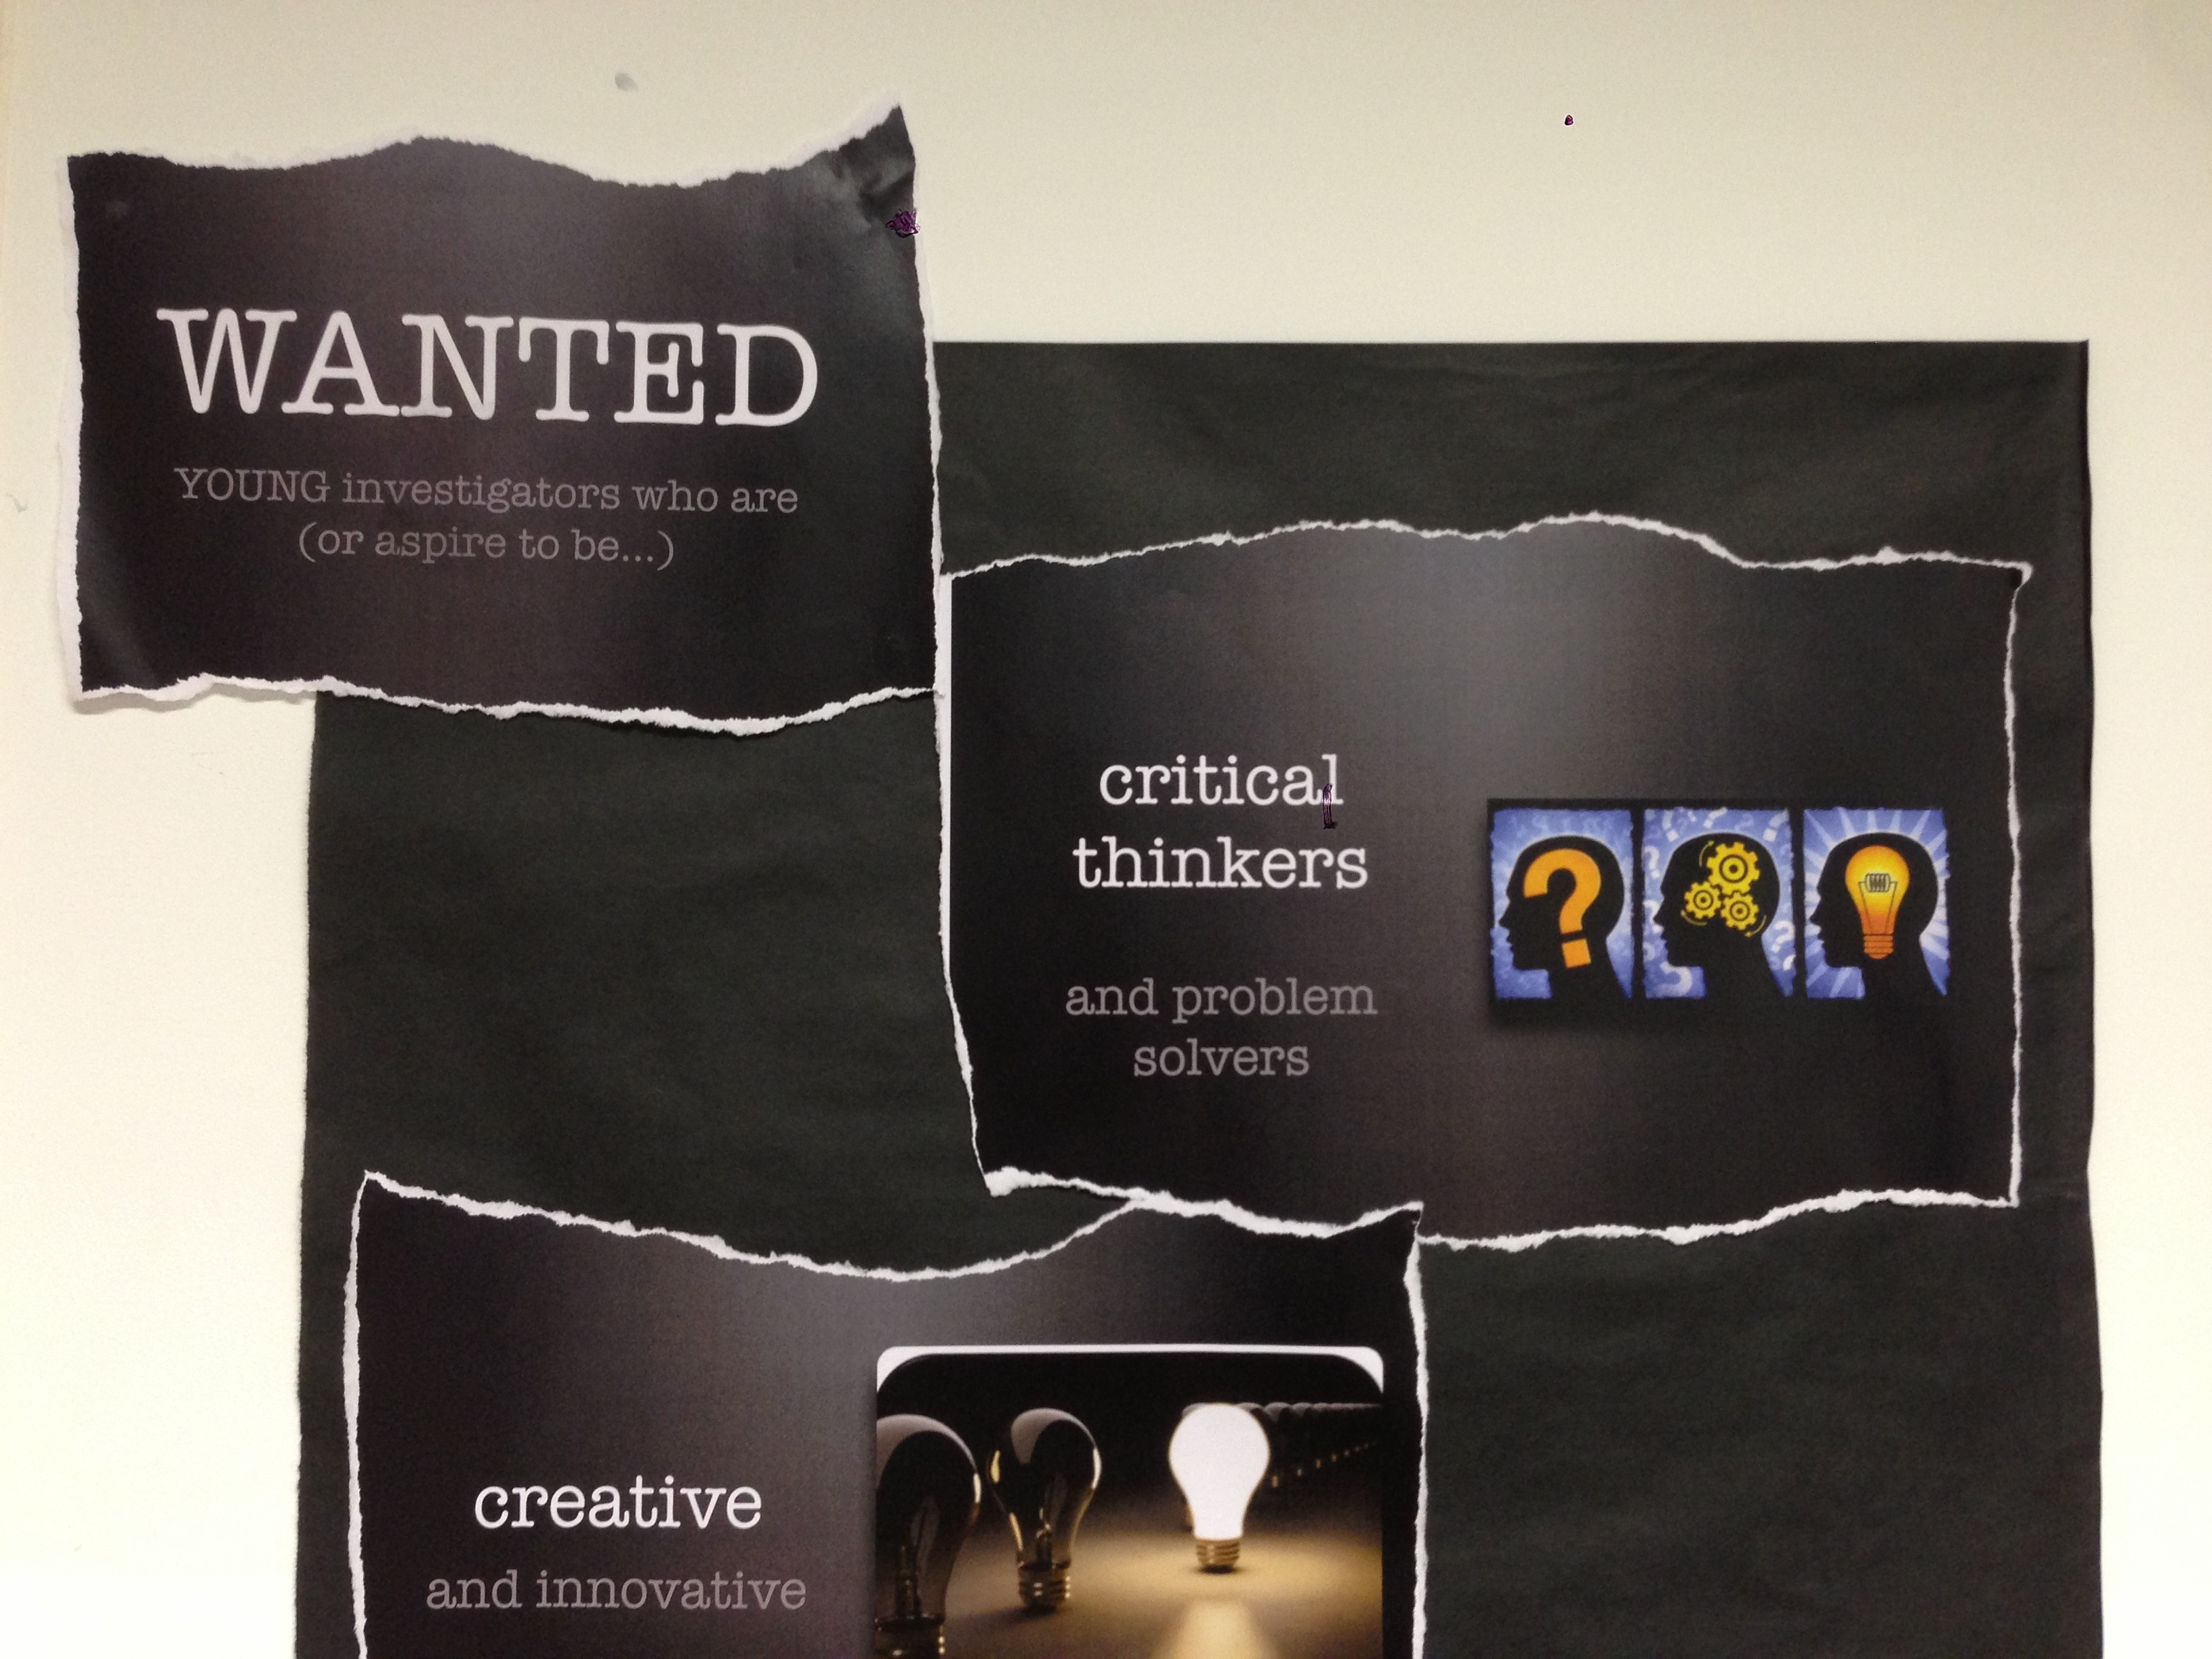
advertising, banner, brand, product, text